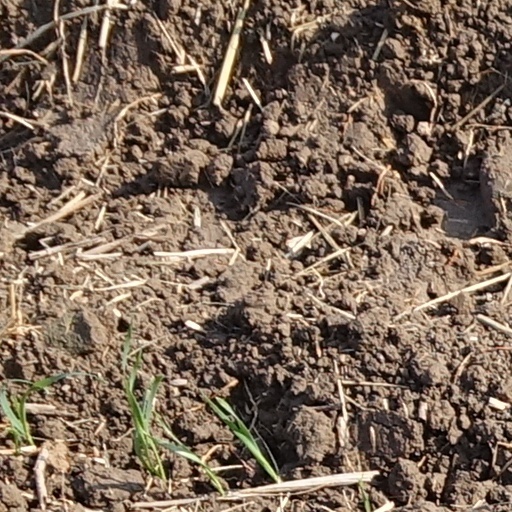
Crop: wheat